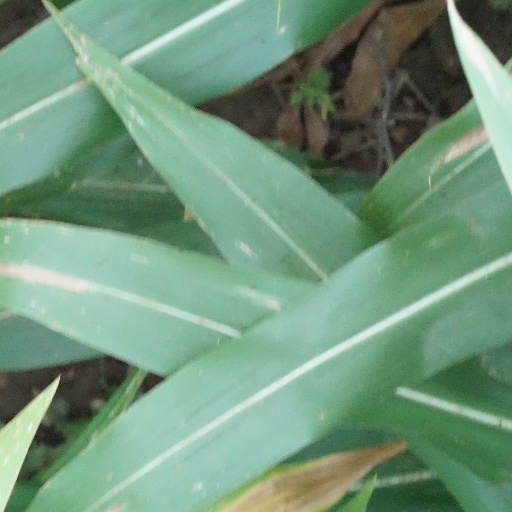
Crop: maize; corn